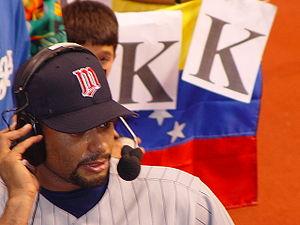
Le lanceur du mois est un prix de la Ligue majeure de baseball. Il récompense le lanceur ayant offert les meilleures performances à chaque mois de la saison de baseball. Le prix est remis depuis 1975 dans la Ligue nationale. L'autre composante du baseball majeur, la Ligue américaine, emboîte le pas en 1979 et le prix est depuis remis 6 fois par année, d'avril à septembre, par chacune des deux ligues.